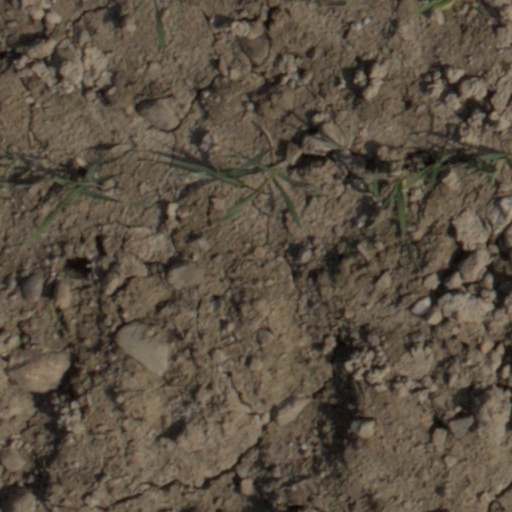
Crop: wheat